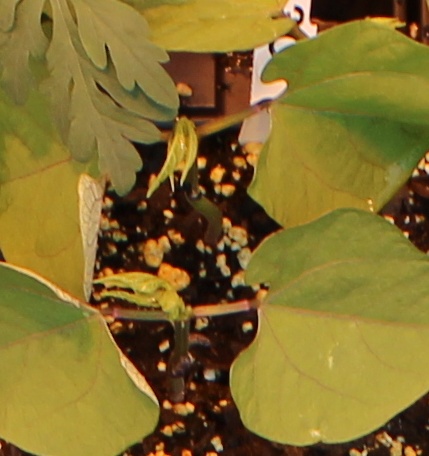
Label: Blackbean